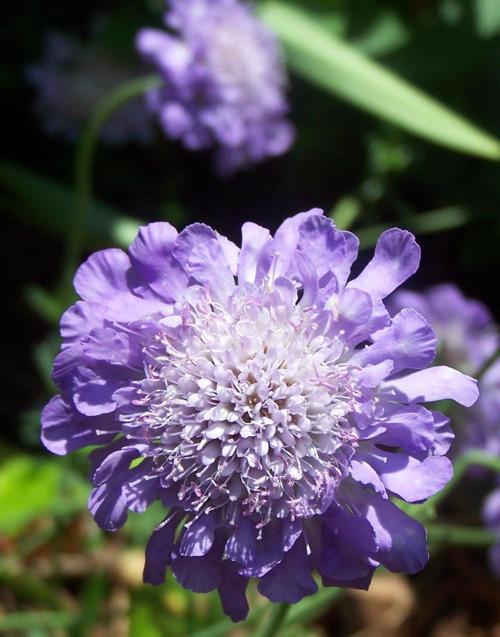
Label: pincushion flower